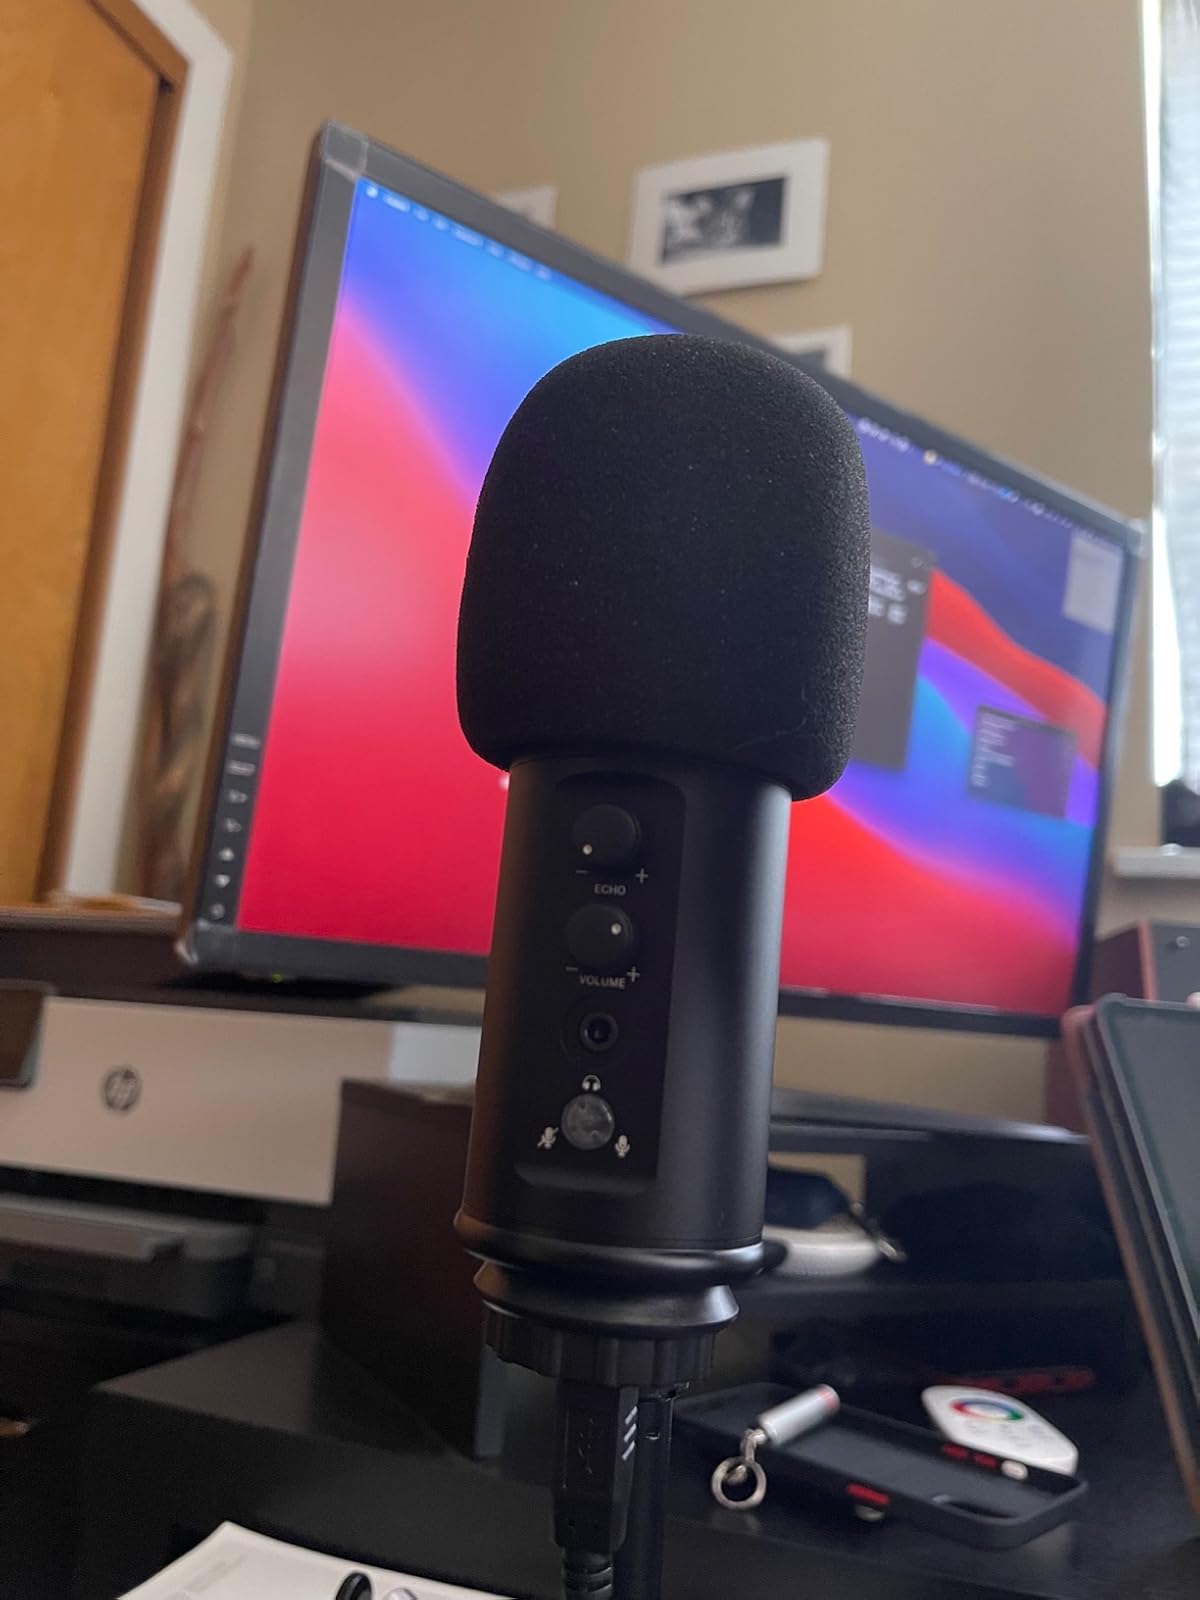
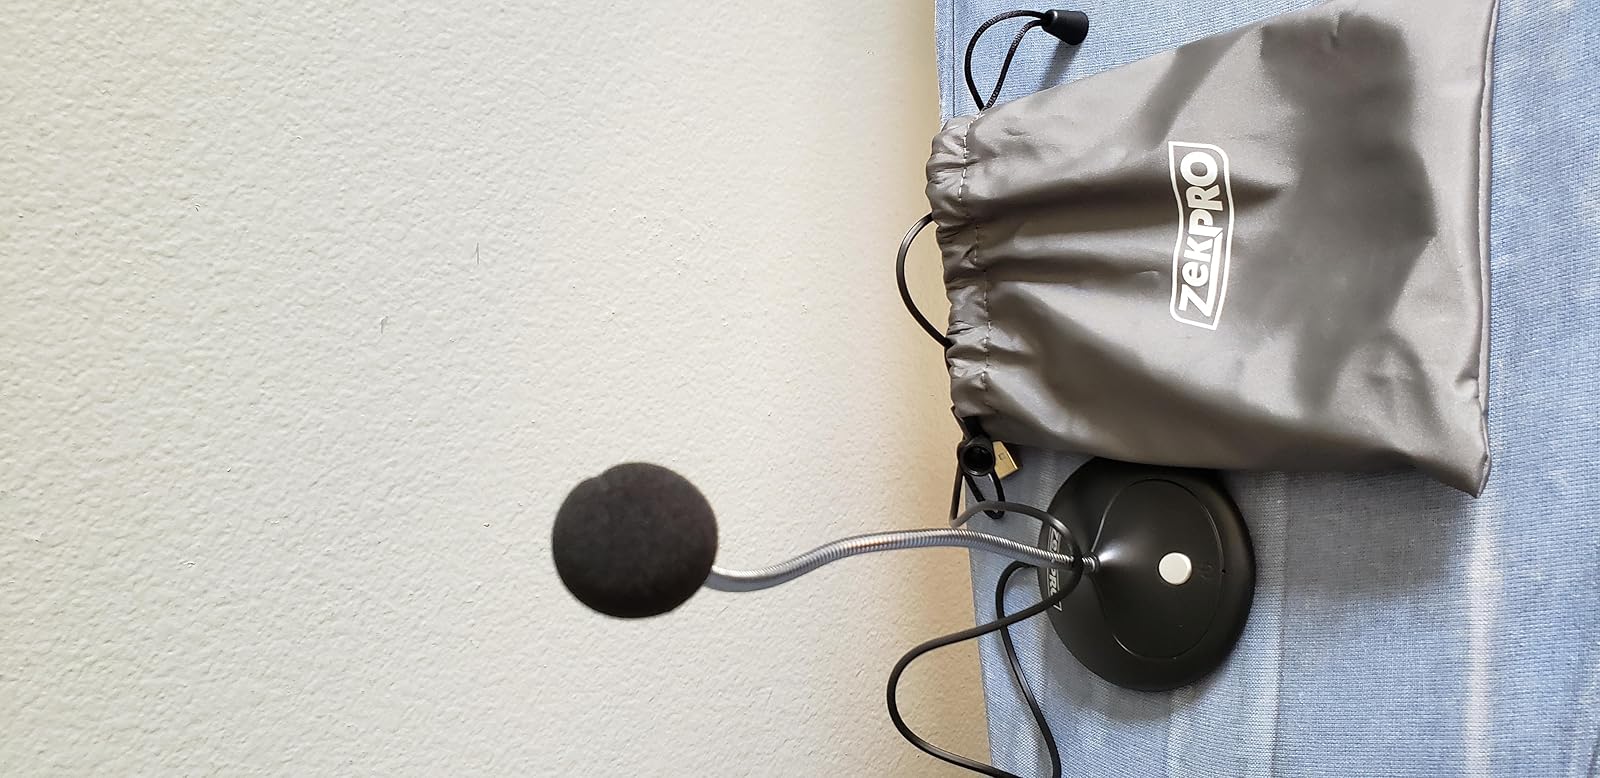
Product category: microphone
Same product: no